Zeng Qinghong

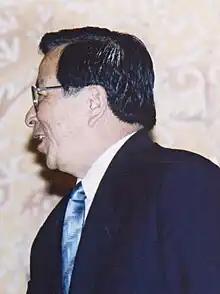
Zeng in 2000

Zeng Qinghong (born 30 July 1939) is a retired Chinese politician. He was a member of the Politburo Standing Committee of the Chinese Communist Party, China's highest leadership council, and a member of the Secretariat of the Central Committee between 2002 and 2007. He also served as the Vice President of China from 2003 to 2008. During the 1990s, Zeng was a close ally of then-Party general secretary Jiang Zemin, and was instrumental in consolidating Jiang's power. For years, Zeng was the primary force behind the party's organization and personnel.